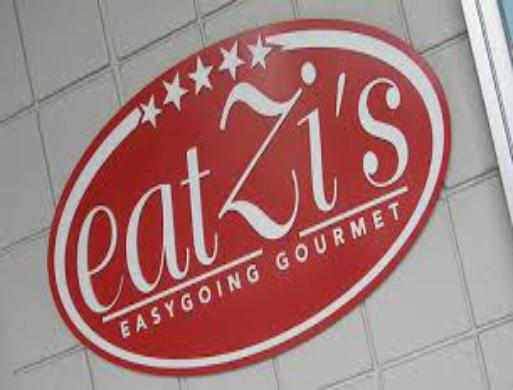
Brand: EatZi's
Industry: Food